Medora site

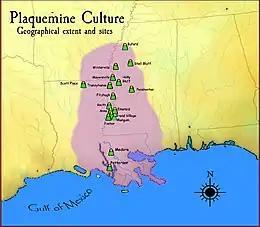
A map showing the geographical extent of the Plaquemine culture, including the Medora site.

The Medora site is located in West Baton Rouge Parish, Louisiana, adjacent to Bayou Bourbeaux (or Bourbeau or Bourbaux) on the flood plain of Manchac Point (also called Australia Point). Manchac Point is a hair-pin bend of the Mississippi River. Bayou Bourbeaux, a point stream which flows away from the river to the west, drains the back slopes of the natural levees that border Manchac Point, and connects with Bayou Gross Tete. The land surrounding the site is wet and subject to annual flooding, being only twenty feet above sea level. The site is part of the Medora Plantation, after which it is named, and had been cultivated for many years prior to the excavation.